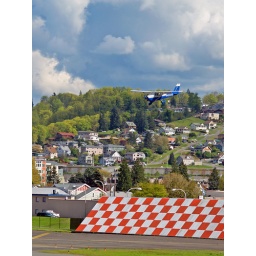
A small airplane about the cross the threshold at Renton Municipal Airport in Renton, WA